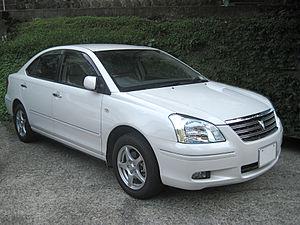
Document destiné à illustrer l'article sur la Toyota Premio
Les Premio et Allion sont des berlines moyennes techniquement similaires, à vocation familiale, commercialisées par le constructeur japonais Toyota et destinées au marché japonais. Seuls quelques détails esthétiques les distinguent l'une de l'autre.